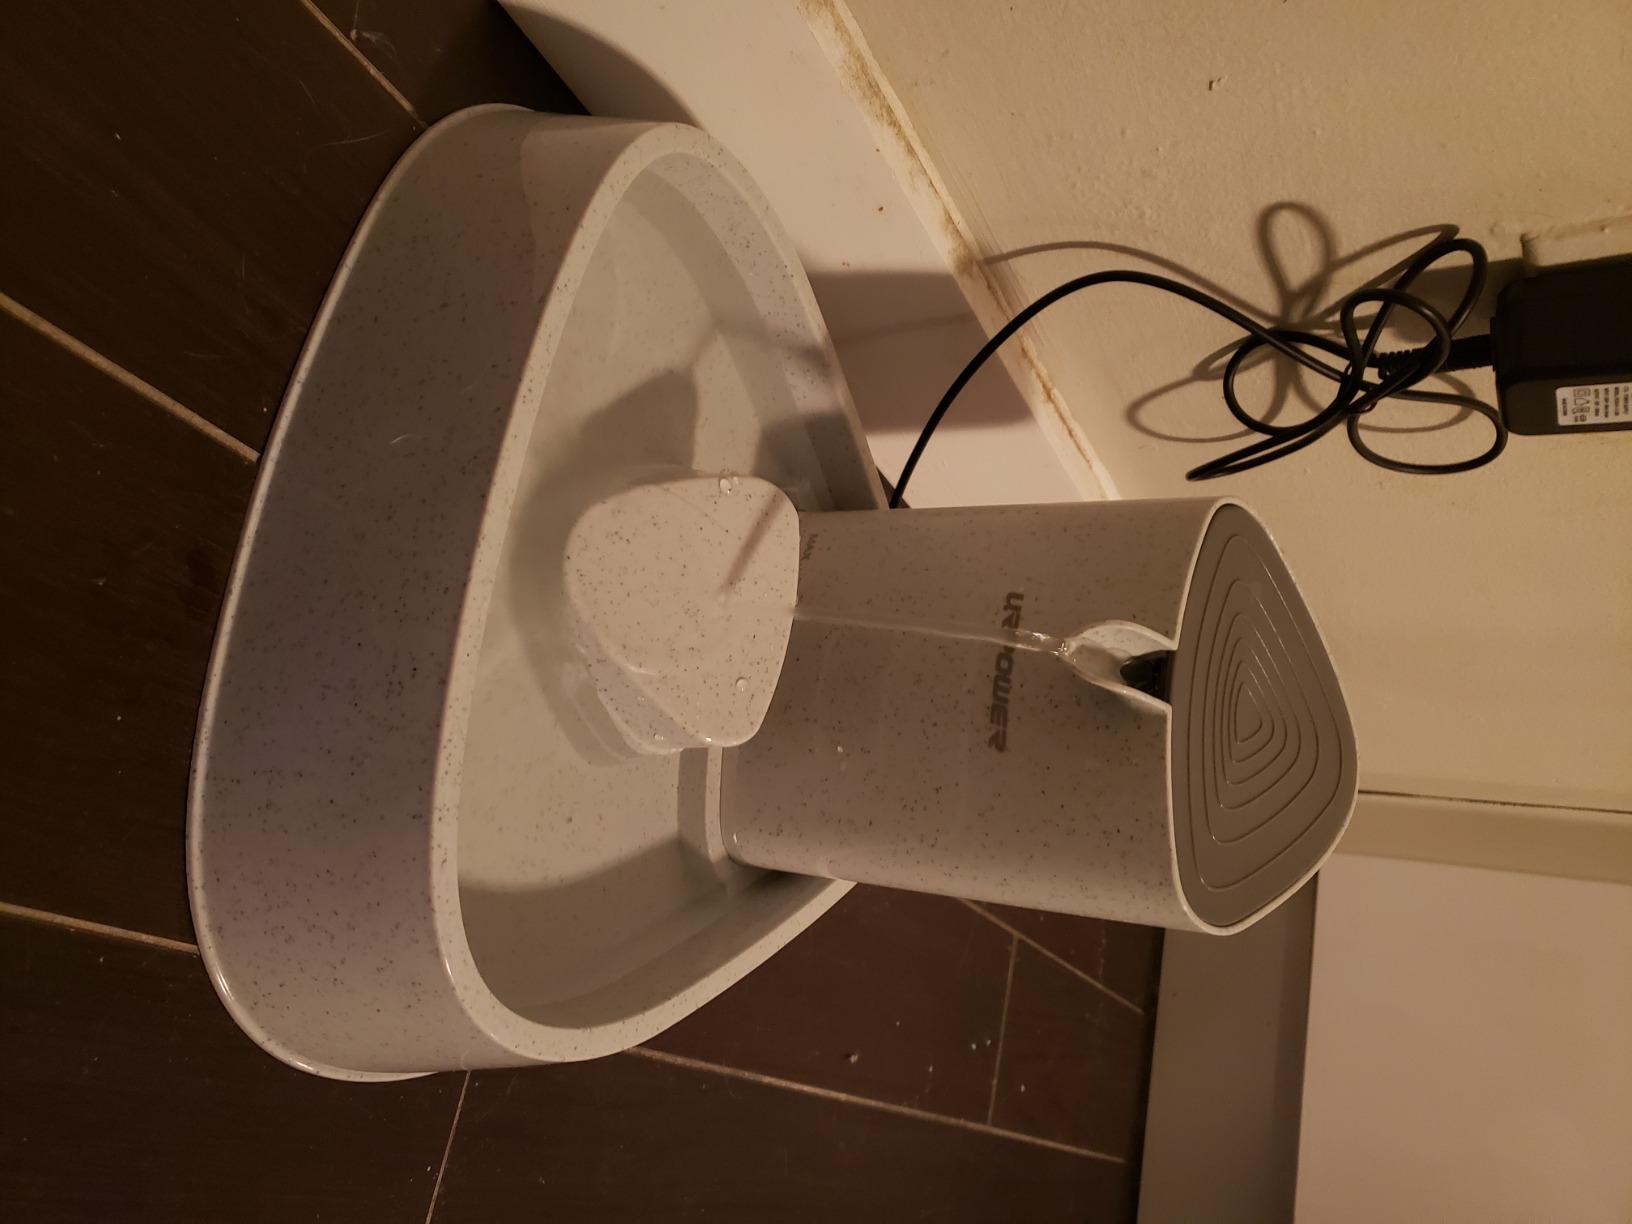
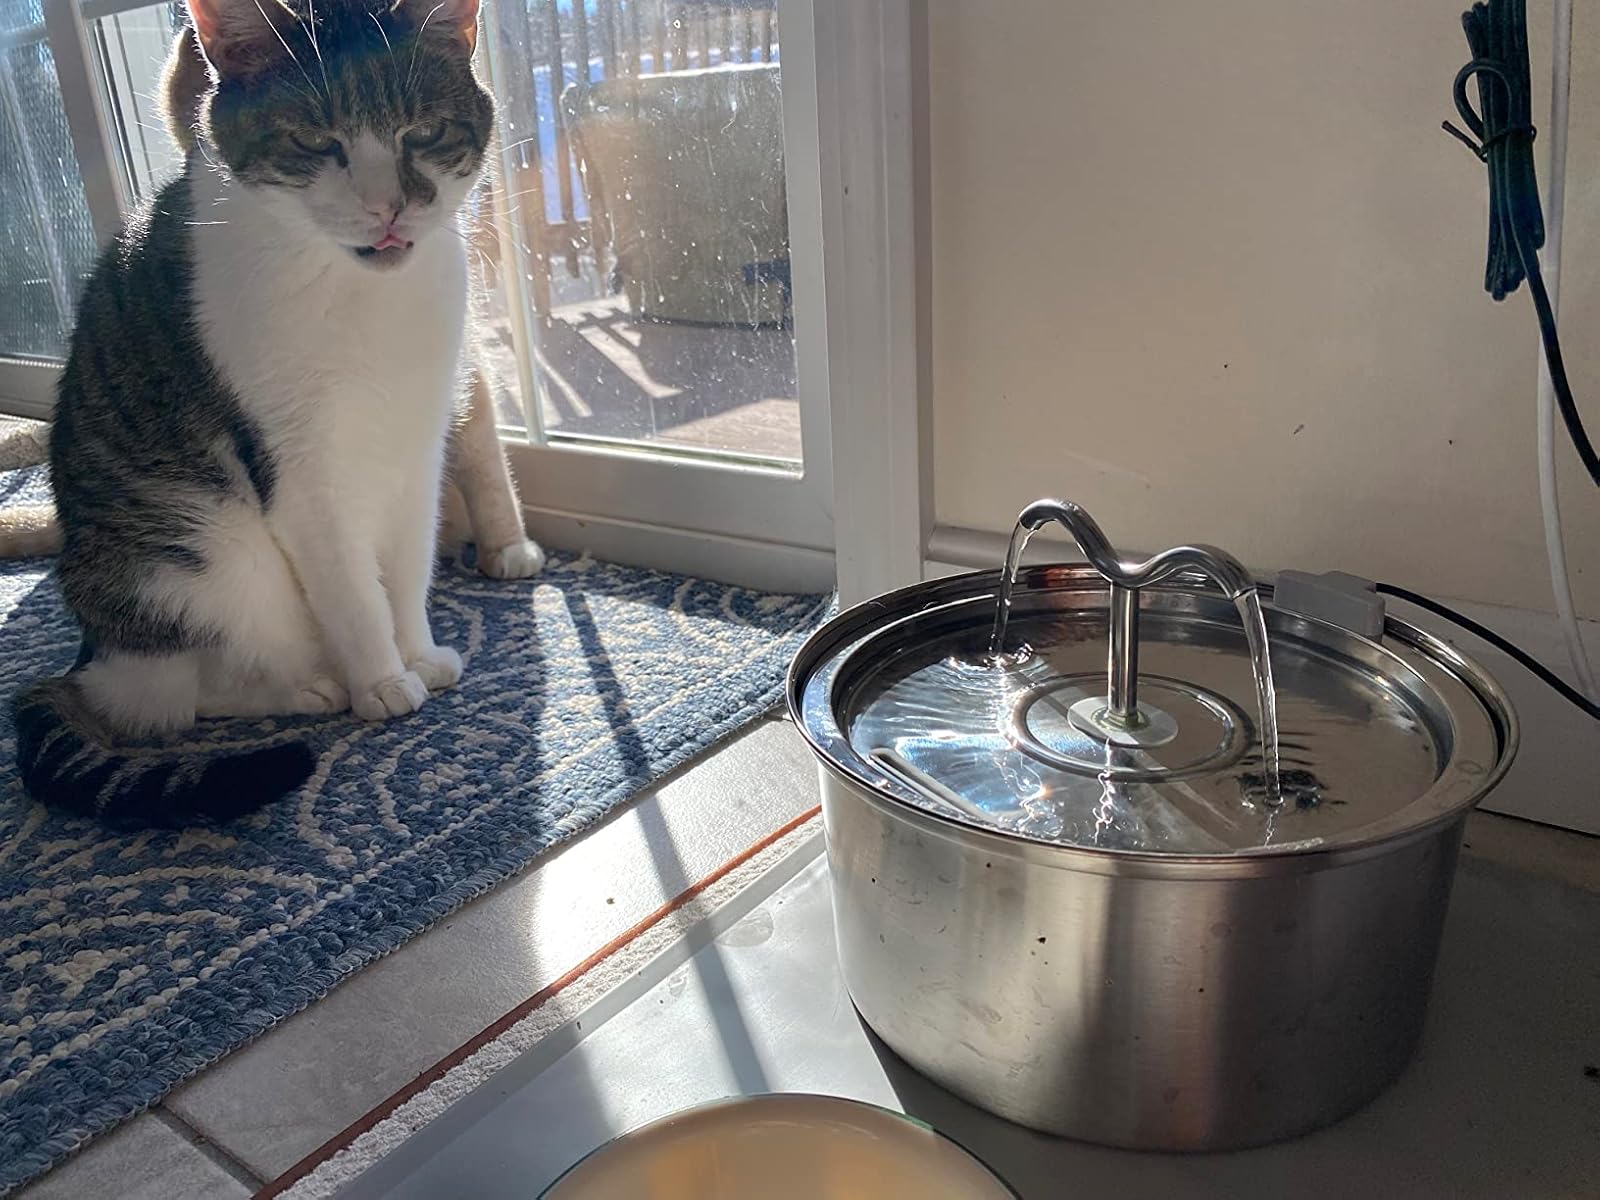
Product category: items_bowl
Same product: no